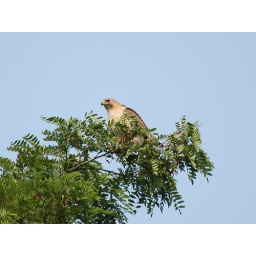
2007-06-19 5:40 p.m. - Perched in a tree across the street from one of his kids.